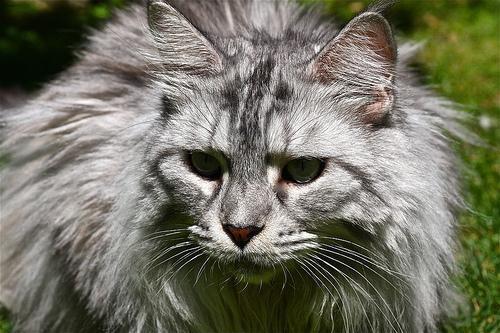
Maine Coon